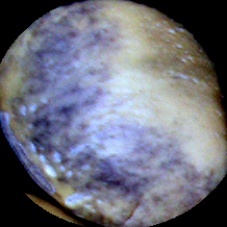
Label: Spotted